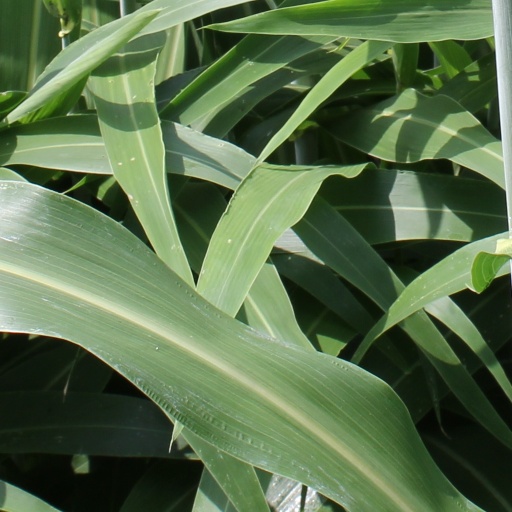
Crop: sorghum